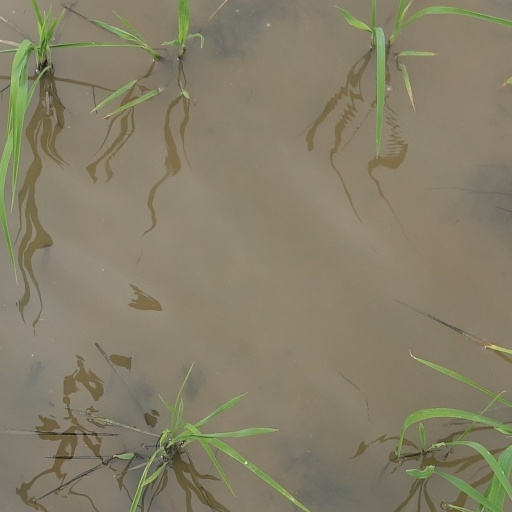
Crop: rice